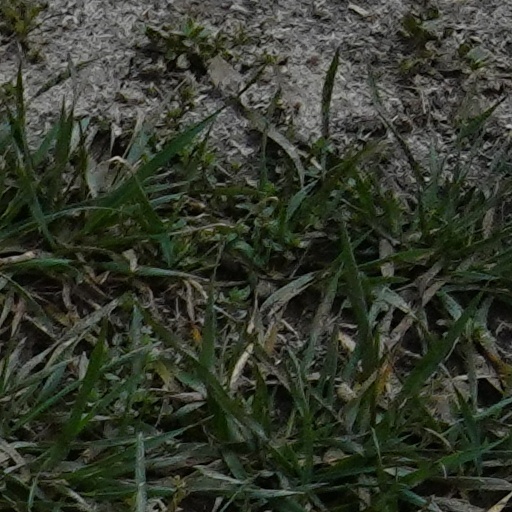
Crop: wheat